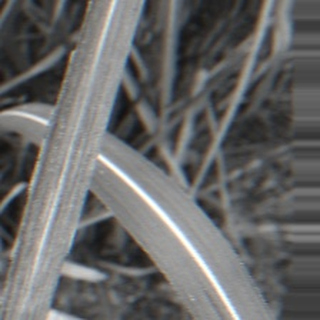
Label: sugarcane_bacterial_blight